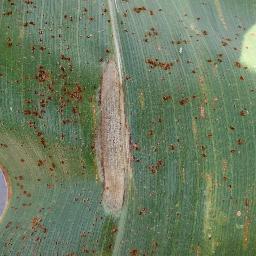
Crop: corn
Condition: (maize)_northern_blight